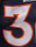
Number: 3